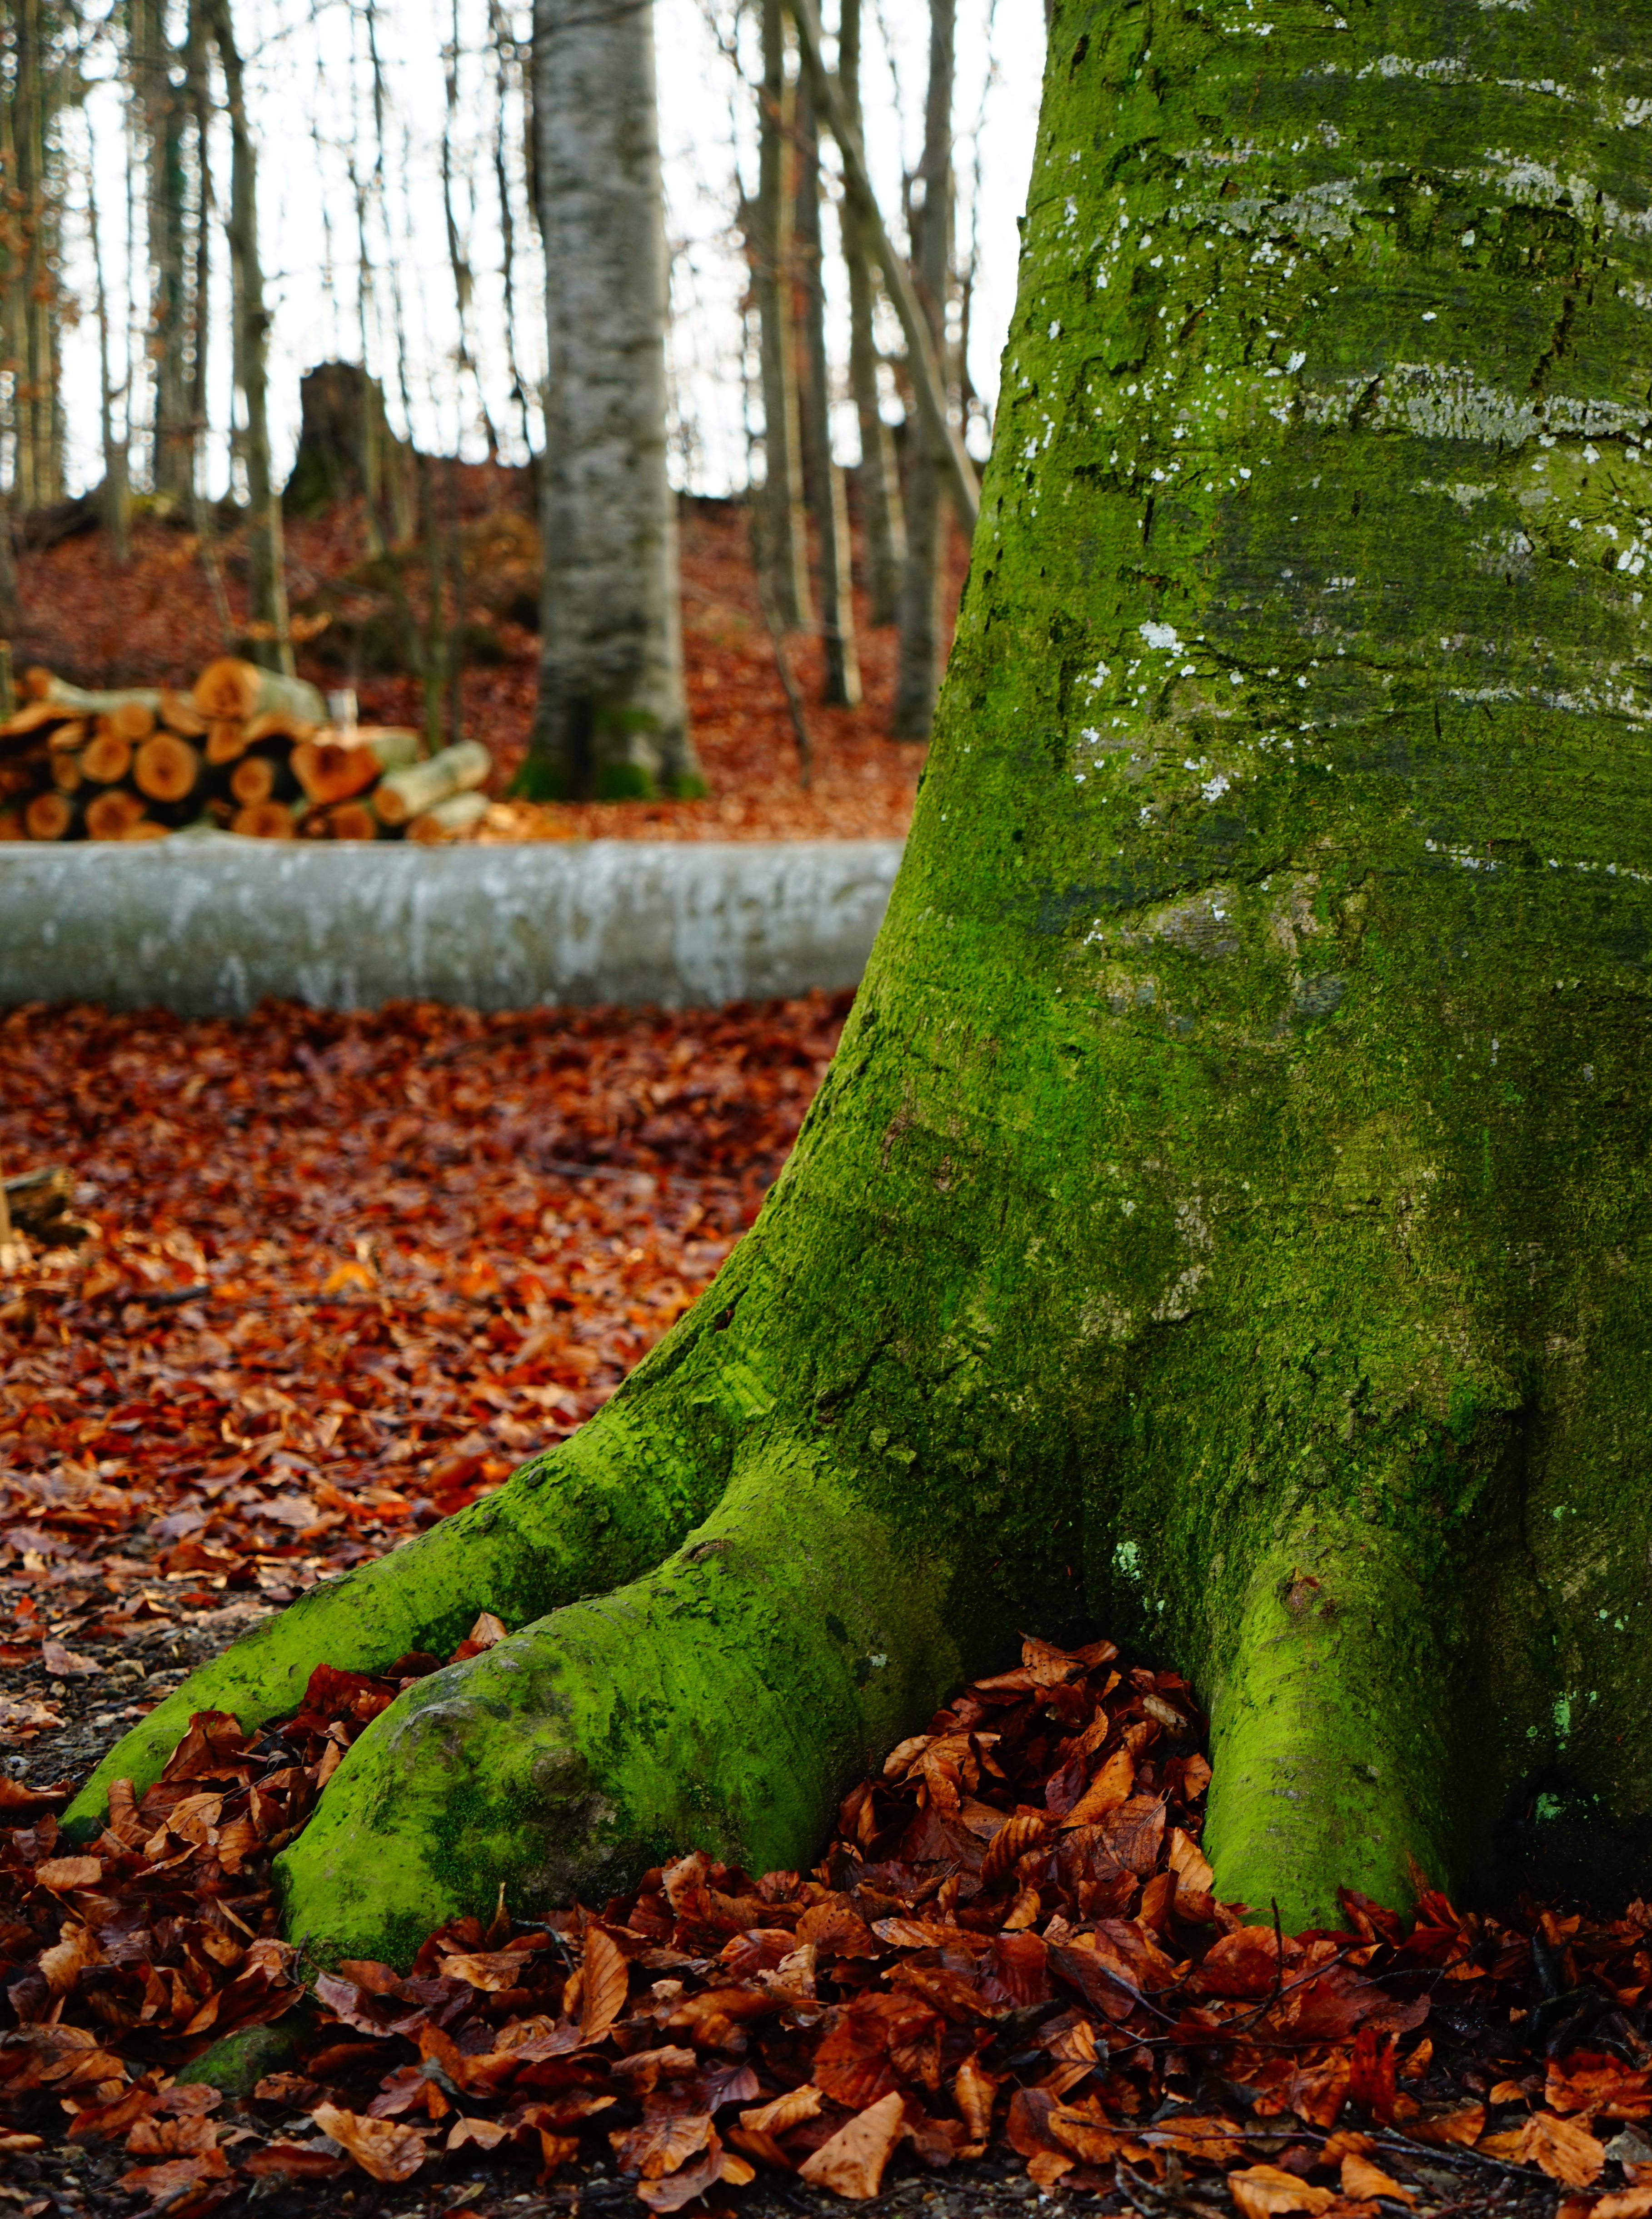
tree, nature, forest, grass, branch, plant, sunlight, leaf, flower, trunk, moss, log, green, birch, autumn, botany, season, root, trees, deciduous tree, leaves, deciduous, grove, woodland, habitat, fall foliage, autumn forest, beech, strains, beech wood, natural environment, plant stem, woody plant, land plant